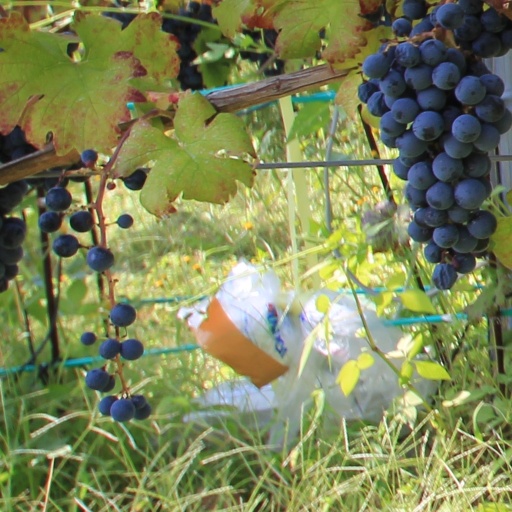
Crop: grape